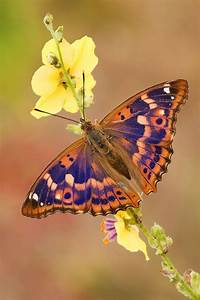
Label: butterfly